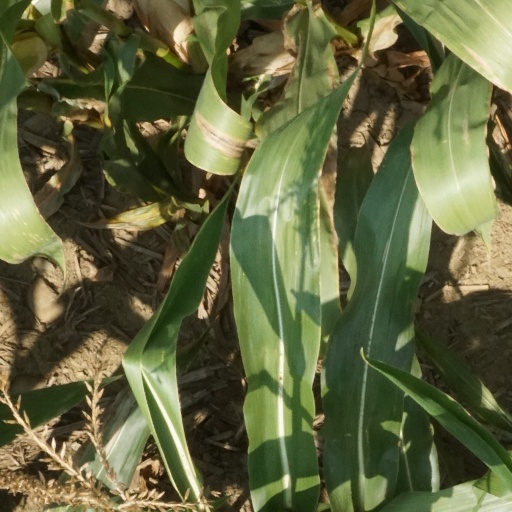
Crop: maize; corn